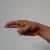
The image shows a hand gesture representing the letter 'H' in Indian Sign Language.